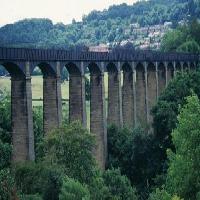
Weather: cloudy or overcast